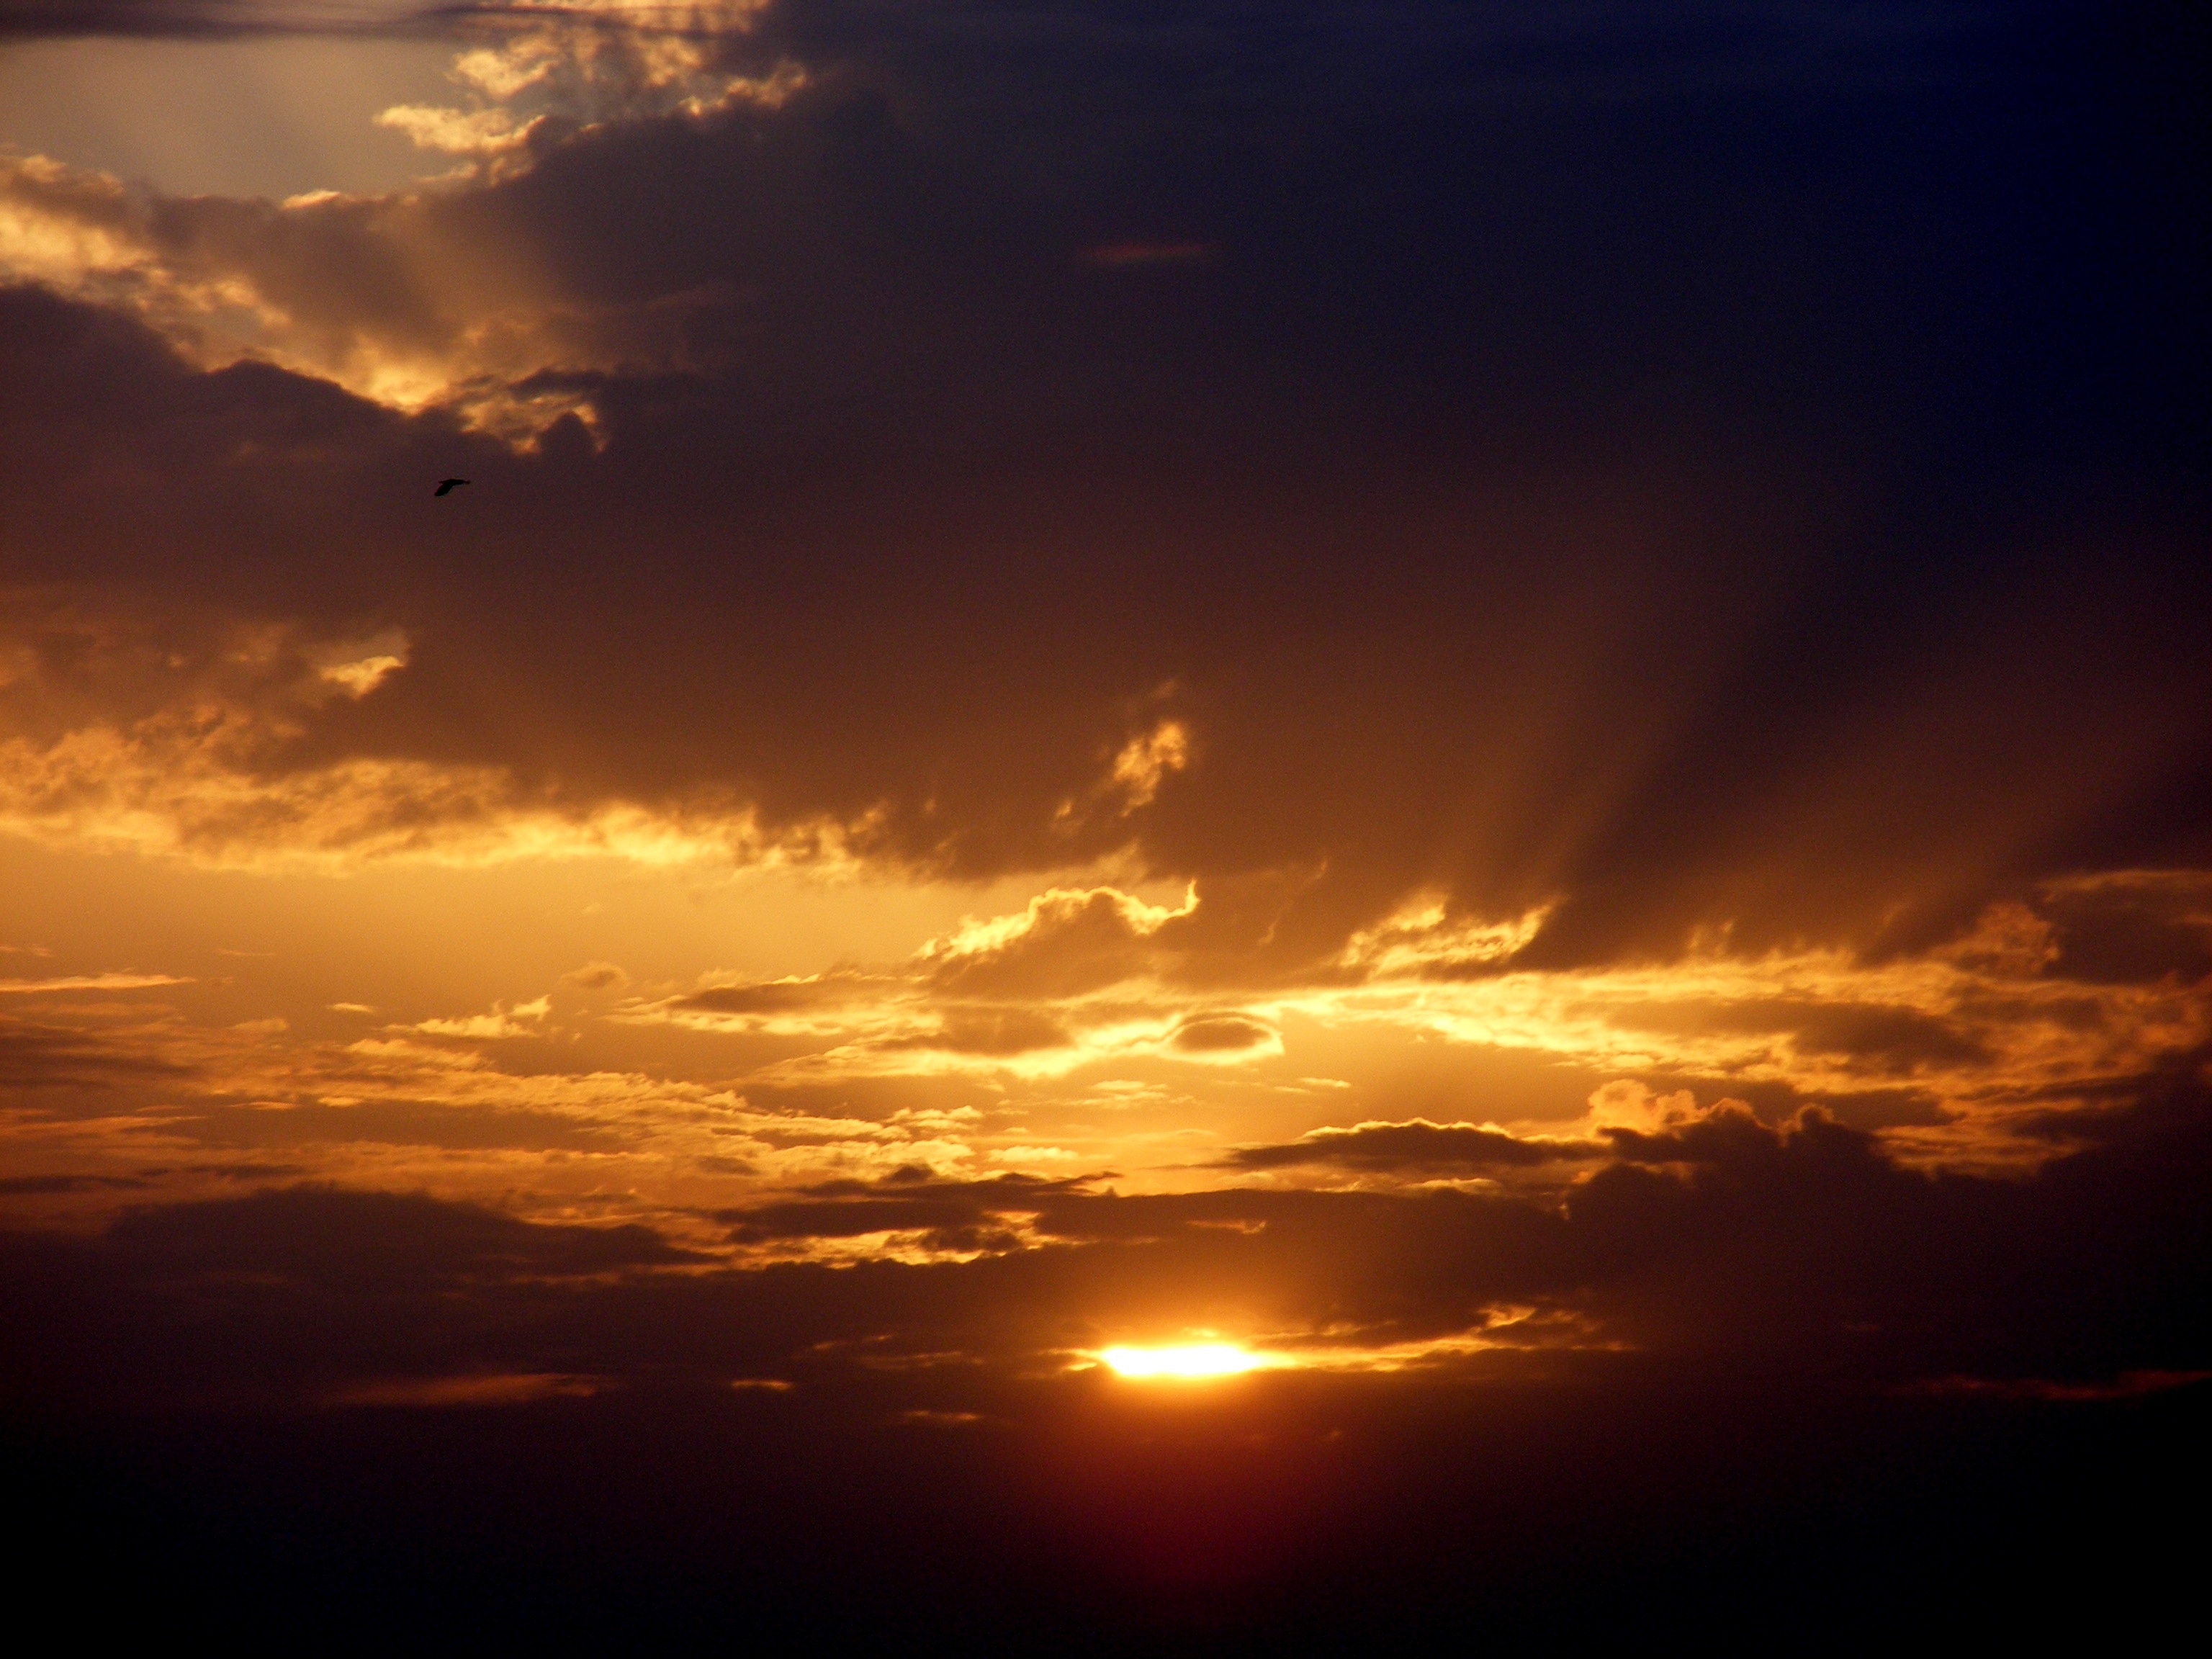
horizon, cloud, sky, sun, sunrise, sunset, sunlight, morning, dawn, atmosphere, dusk, evening, twilight, red, blue, east, afterglow, red sky at morning